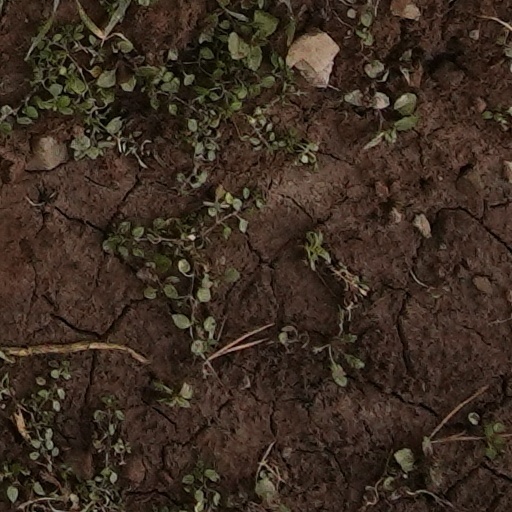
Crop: wheat